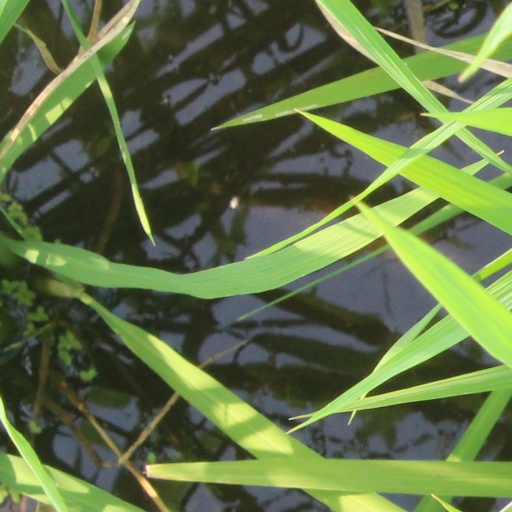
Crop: rice